Mustafa Amhaouch

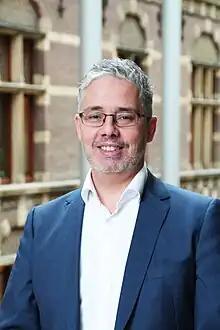

Mustafa Amhaouch (born 27 June 1970) is a Dutch politician, he has been a member of the House of Representatives of the Netherlands for the Christian Democratic Appeal since 12 January 2016, when he replaced Peter Oskam. Previously he served as municipal councillor in Helden between 1997 and 2006.